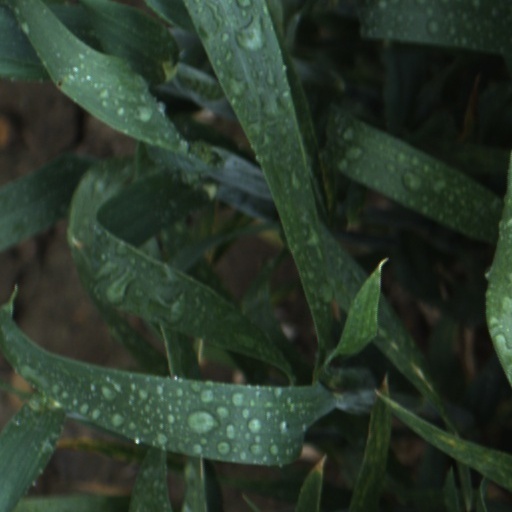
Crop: wheat